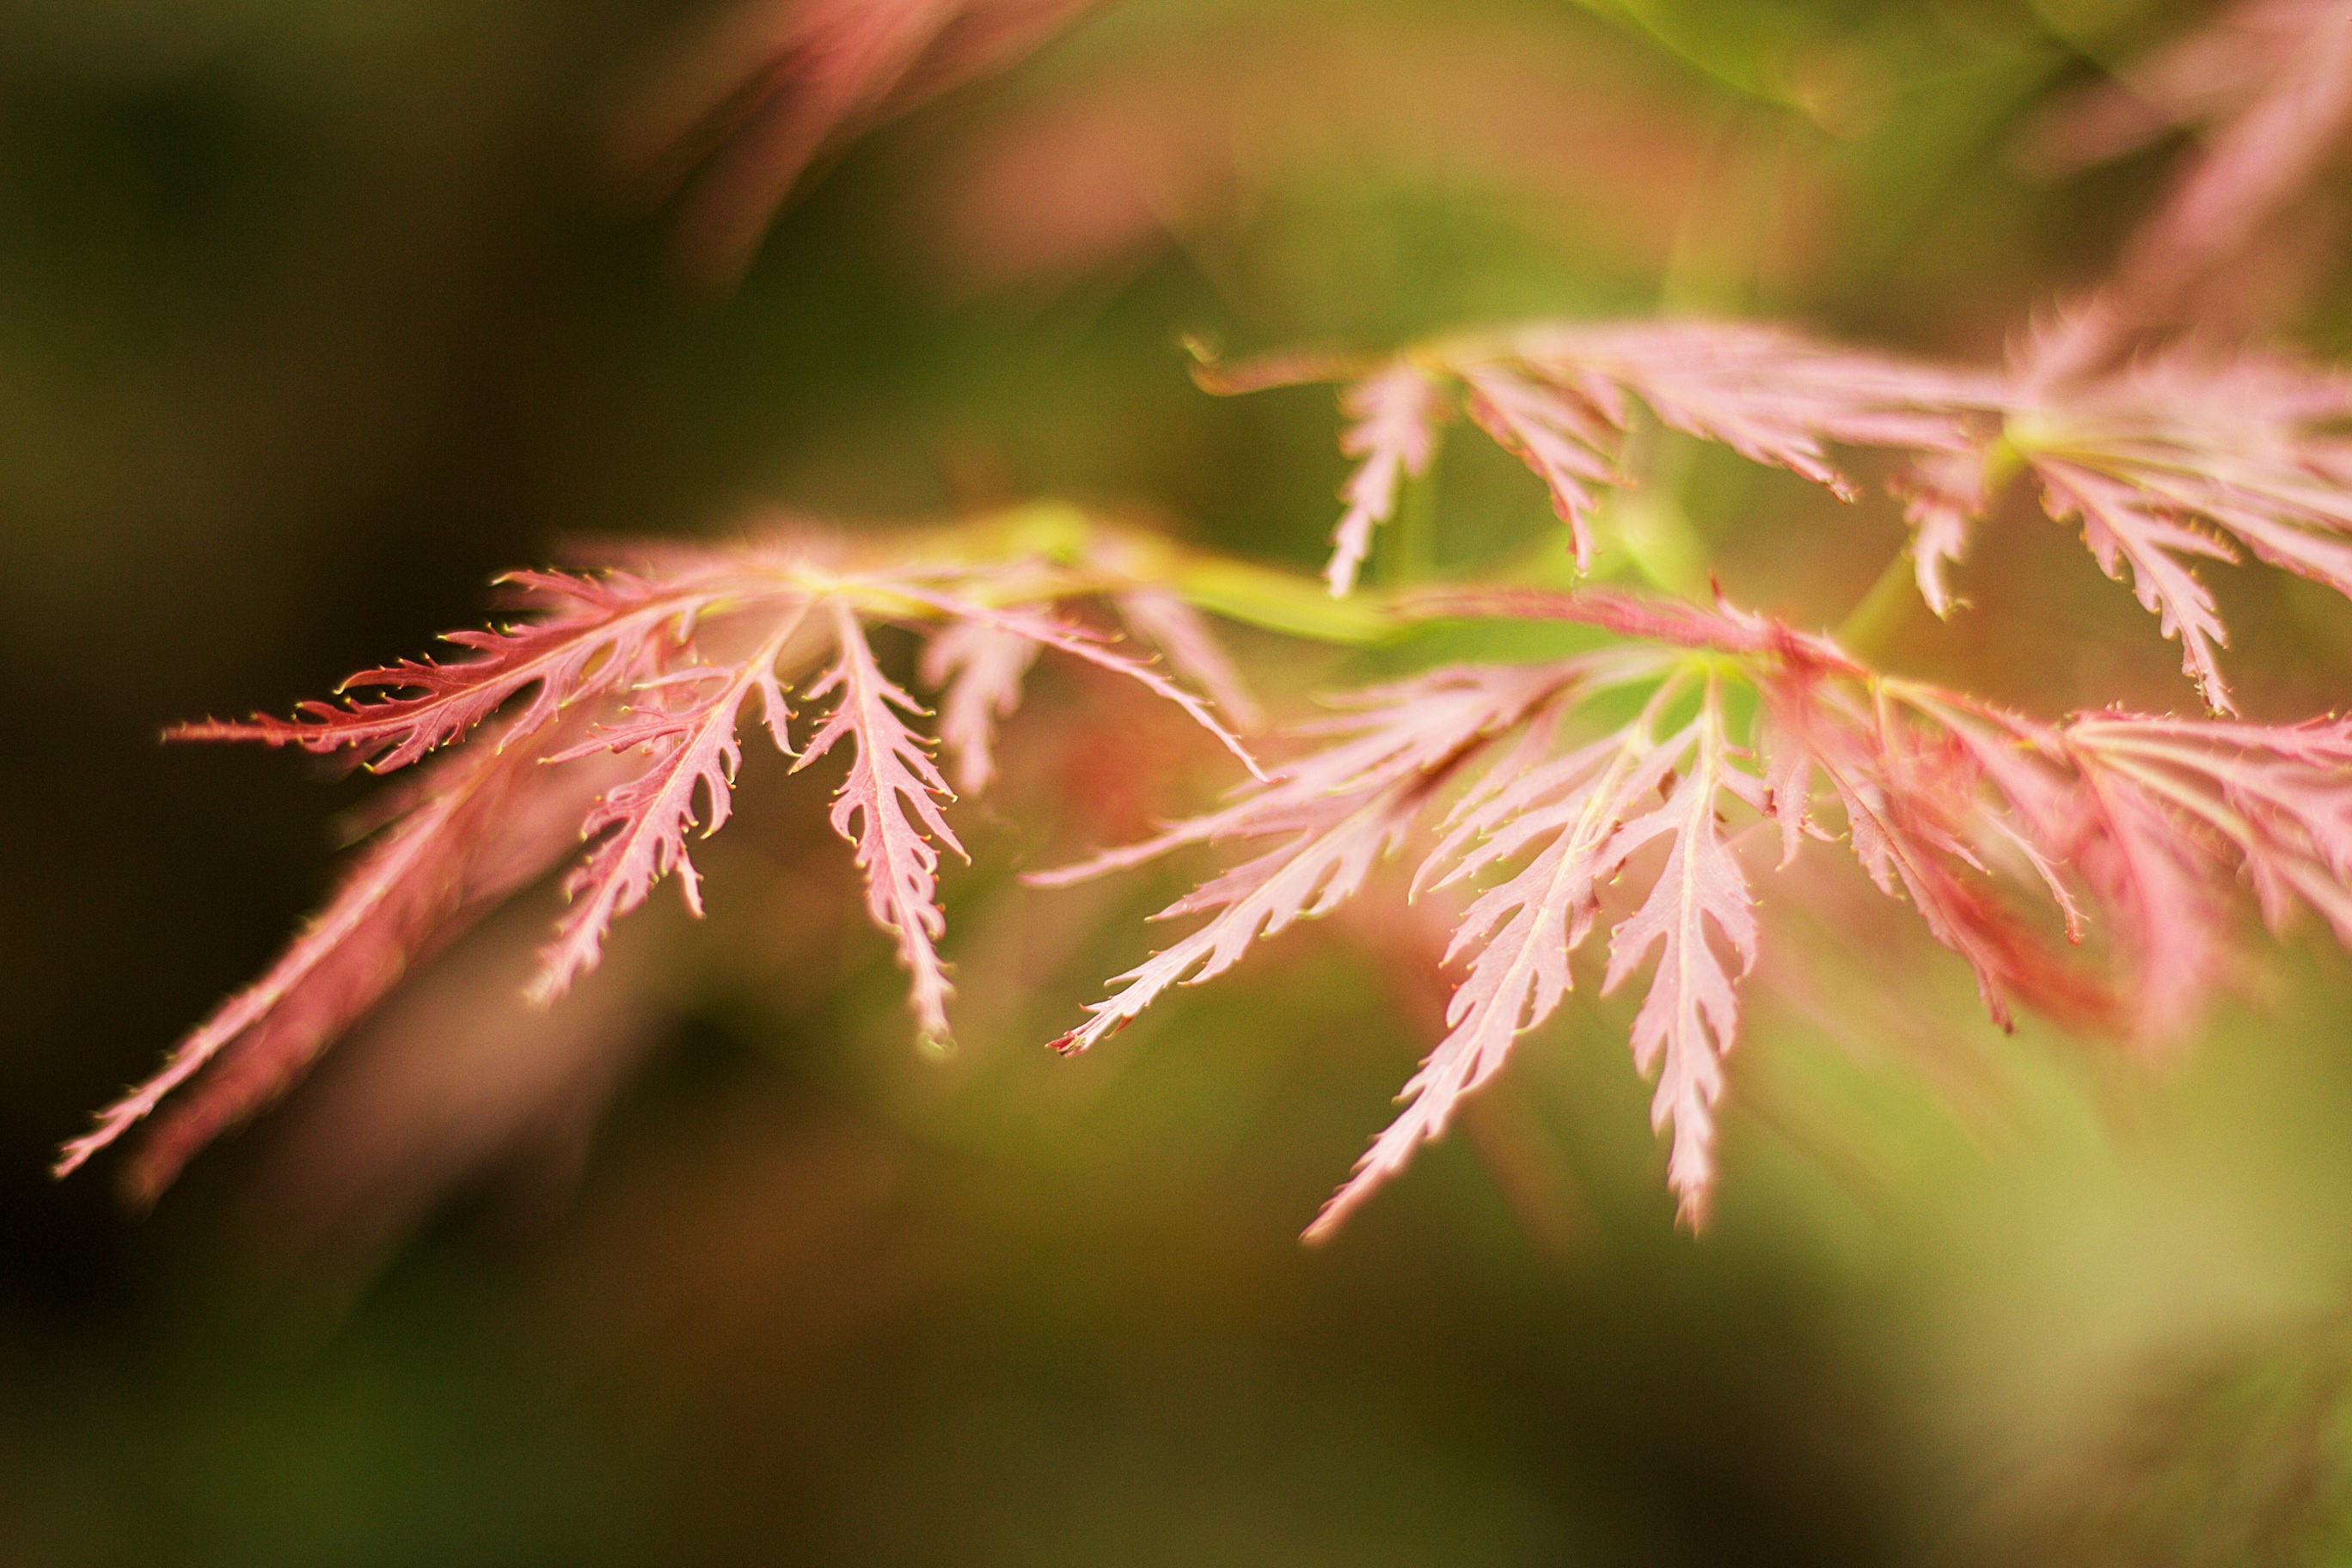
tree, nature, grass, branch, plant, photography, sunlight, leaf, flower, petal, green, autumn, botany, flora, maple tree, close up, macro photography, flowering plant, grass family, plant stem, woody plant, land plant, thorns spines and prickles